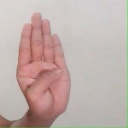
अक्षर: ब